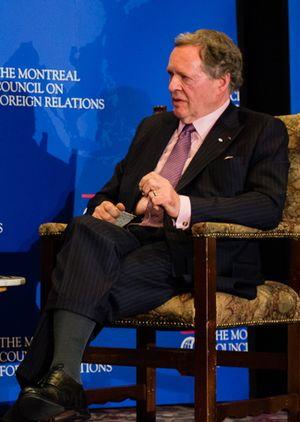
Raymond Chrétien est un avocat et un diplomate canadien.